Economy of Sweden

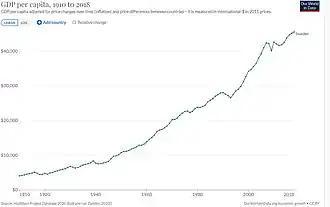
Historical development of real GDP per capita in Sweden

The economy of Sweden is a highly developed export-oriented economy, aided by timber, hydropower, and iron ore. These constitute the resource base of an economy oriented toward foreign trade. The main industries include motor vehicles, telecommunications, pharmaceuticals, industrial machines, precision equipment, chemical goods, home goods and appliances, forestry, iron, and steel. Traditionally, Sweden relied on a modern agricultural economy that employed over half the domestic workforce. Today, Sweden further develops engineering, mine, steel, and pulp industries, which are competitive internationally, as evidenced by companies such as Ericsson, ASEA/ABB, SKF, Alfa Laval, AGA, and Dyno Nobel.